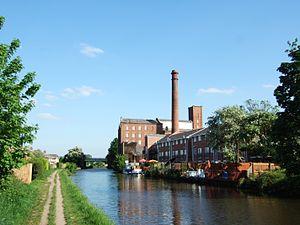
Le canal Leeds-Liverpool est un canal situé dans le nord de l'Angleterre, reliant les villes de Leeds et de Liverpool.